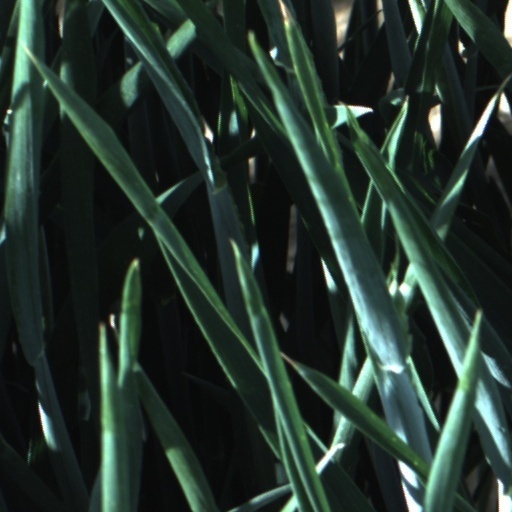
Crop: wheat